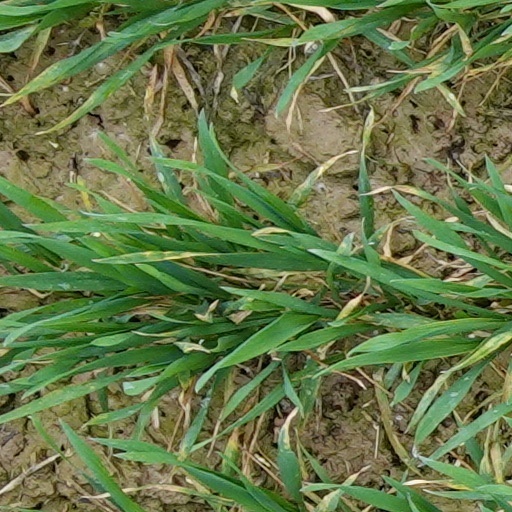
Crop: wheat